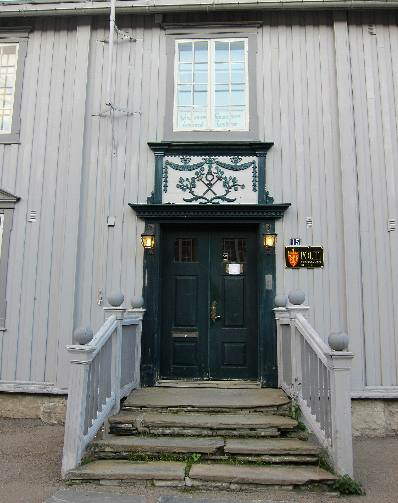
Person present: No